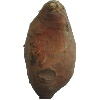
Label: Potato Sweet 1